Adrian Devine

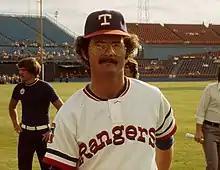

Paul Adrian Devine (December 2, 1951June 27, 2020) was an American professional baseball player. He played in Major League Baseball as a right-handed pitcher in and from through for the Atlanta Braves and Texas Rangers. He batted and threw right-handed and served primarily as a relief pitcher.